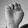
ASL letter: E